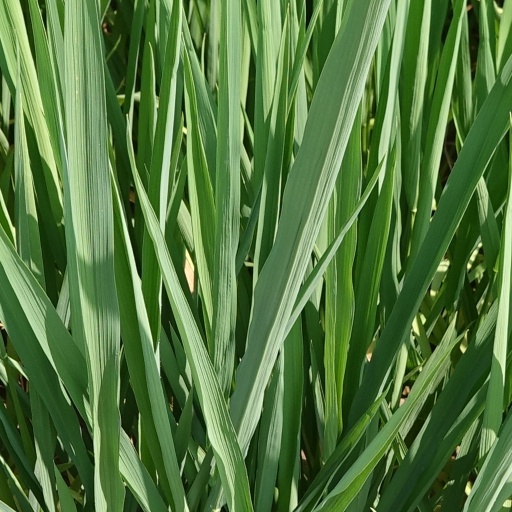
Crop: rice